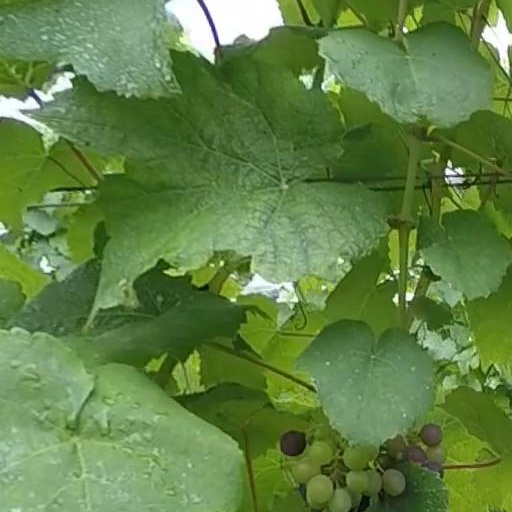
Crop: grape